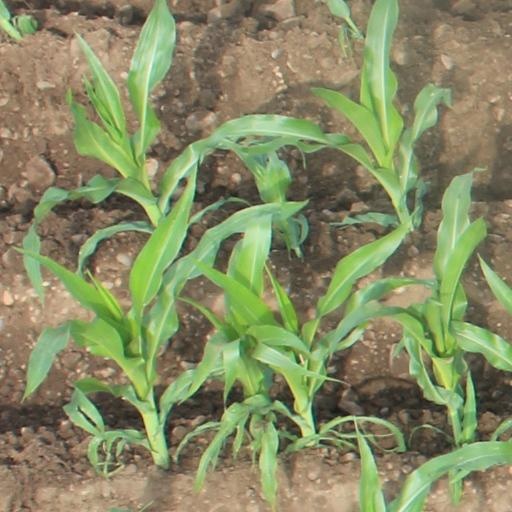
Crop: maize; corn